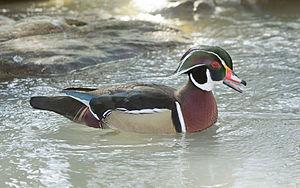
Un Canard branchu (Aix sponsa). Cet oiseau fréquente les lacs et marais des côtes est et ouest des États-Unis.